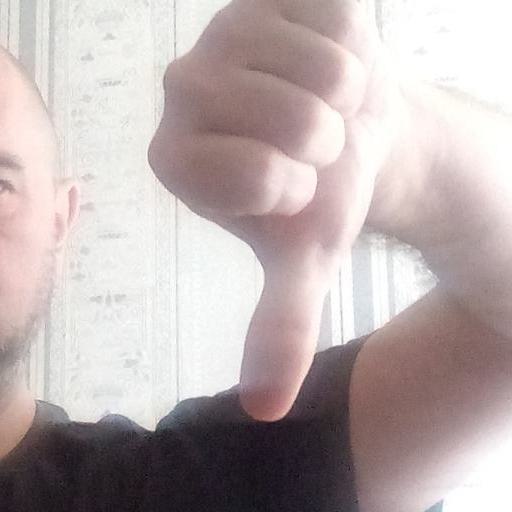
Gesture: dislike